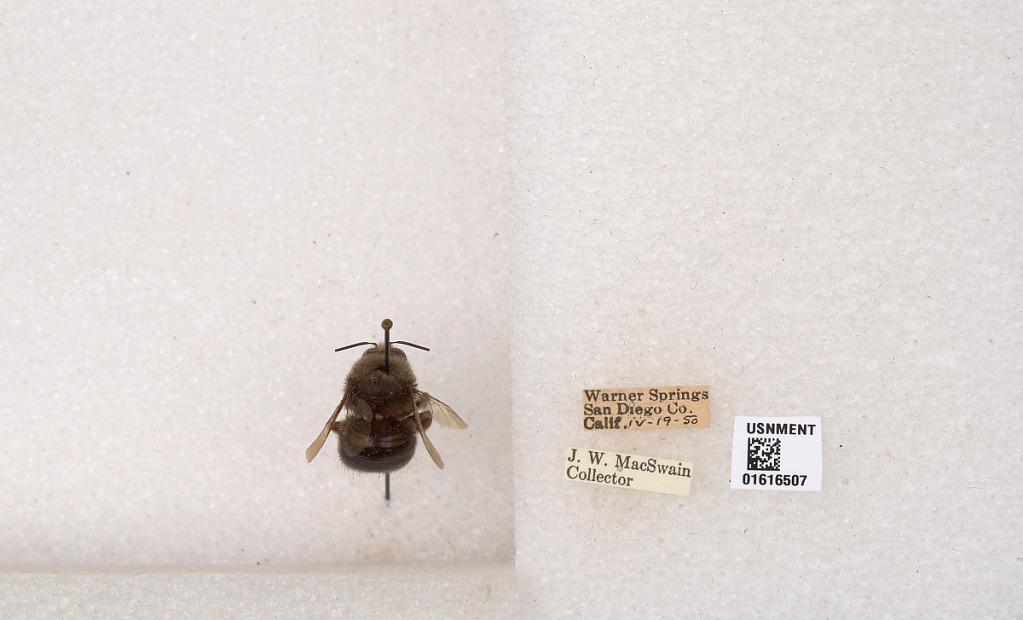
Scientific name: Xylocopa (Notoxylocopa) tabaniformis orpifex Smith
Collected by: J. MacSwain
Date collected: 1950-4-19
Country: United States
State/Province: California
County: San Diego
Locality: Warner Springs
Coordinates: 33.0497, -117.042